Orang Seletar

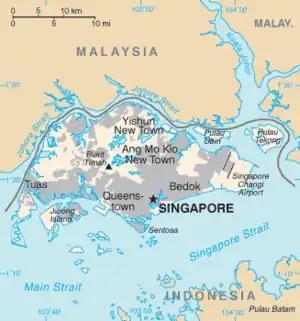
The Straits of Johor runs the sea border between Singapore and Malaysia.

Orang laut were among the first inhabitants of the coastal areas of the Strait of Malacca. The Orang Seletar were once part of the sea nomads Orang Laut that lived in boats at the sea, islands, coastal areas and estuaries. Thus, when a Malay prince Parameswara, the future ruler of the Malacca Sultanate, appeared in Malacca with his supporters, at this point there was already a small fishing village, whose population were the Orang laut. Parameswara then established ties with them by including the leaders of the Orang laut in the political hierarchy of his kingdom and through prudent marriages in the royal family itself.